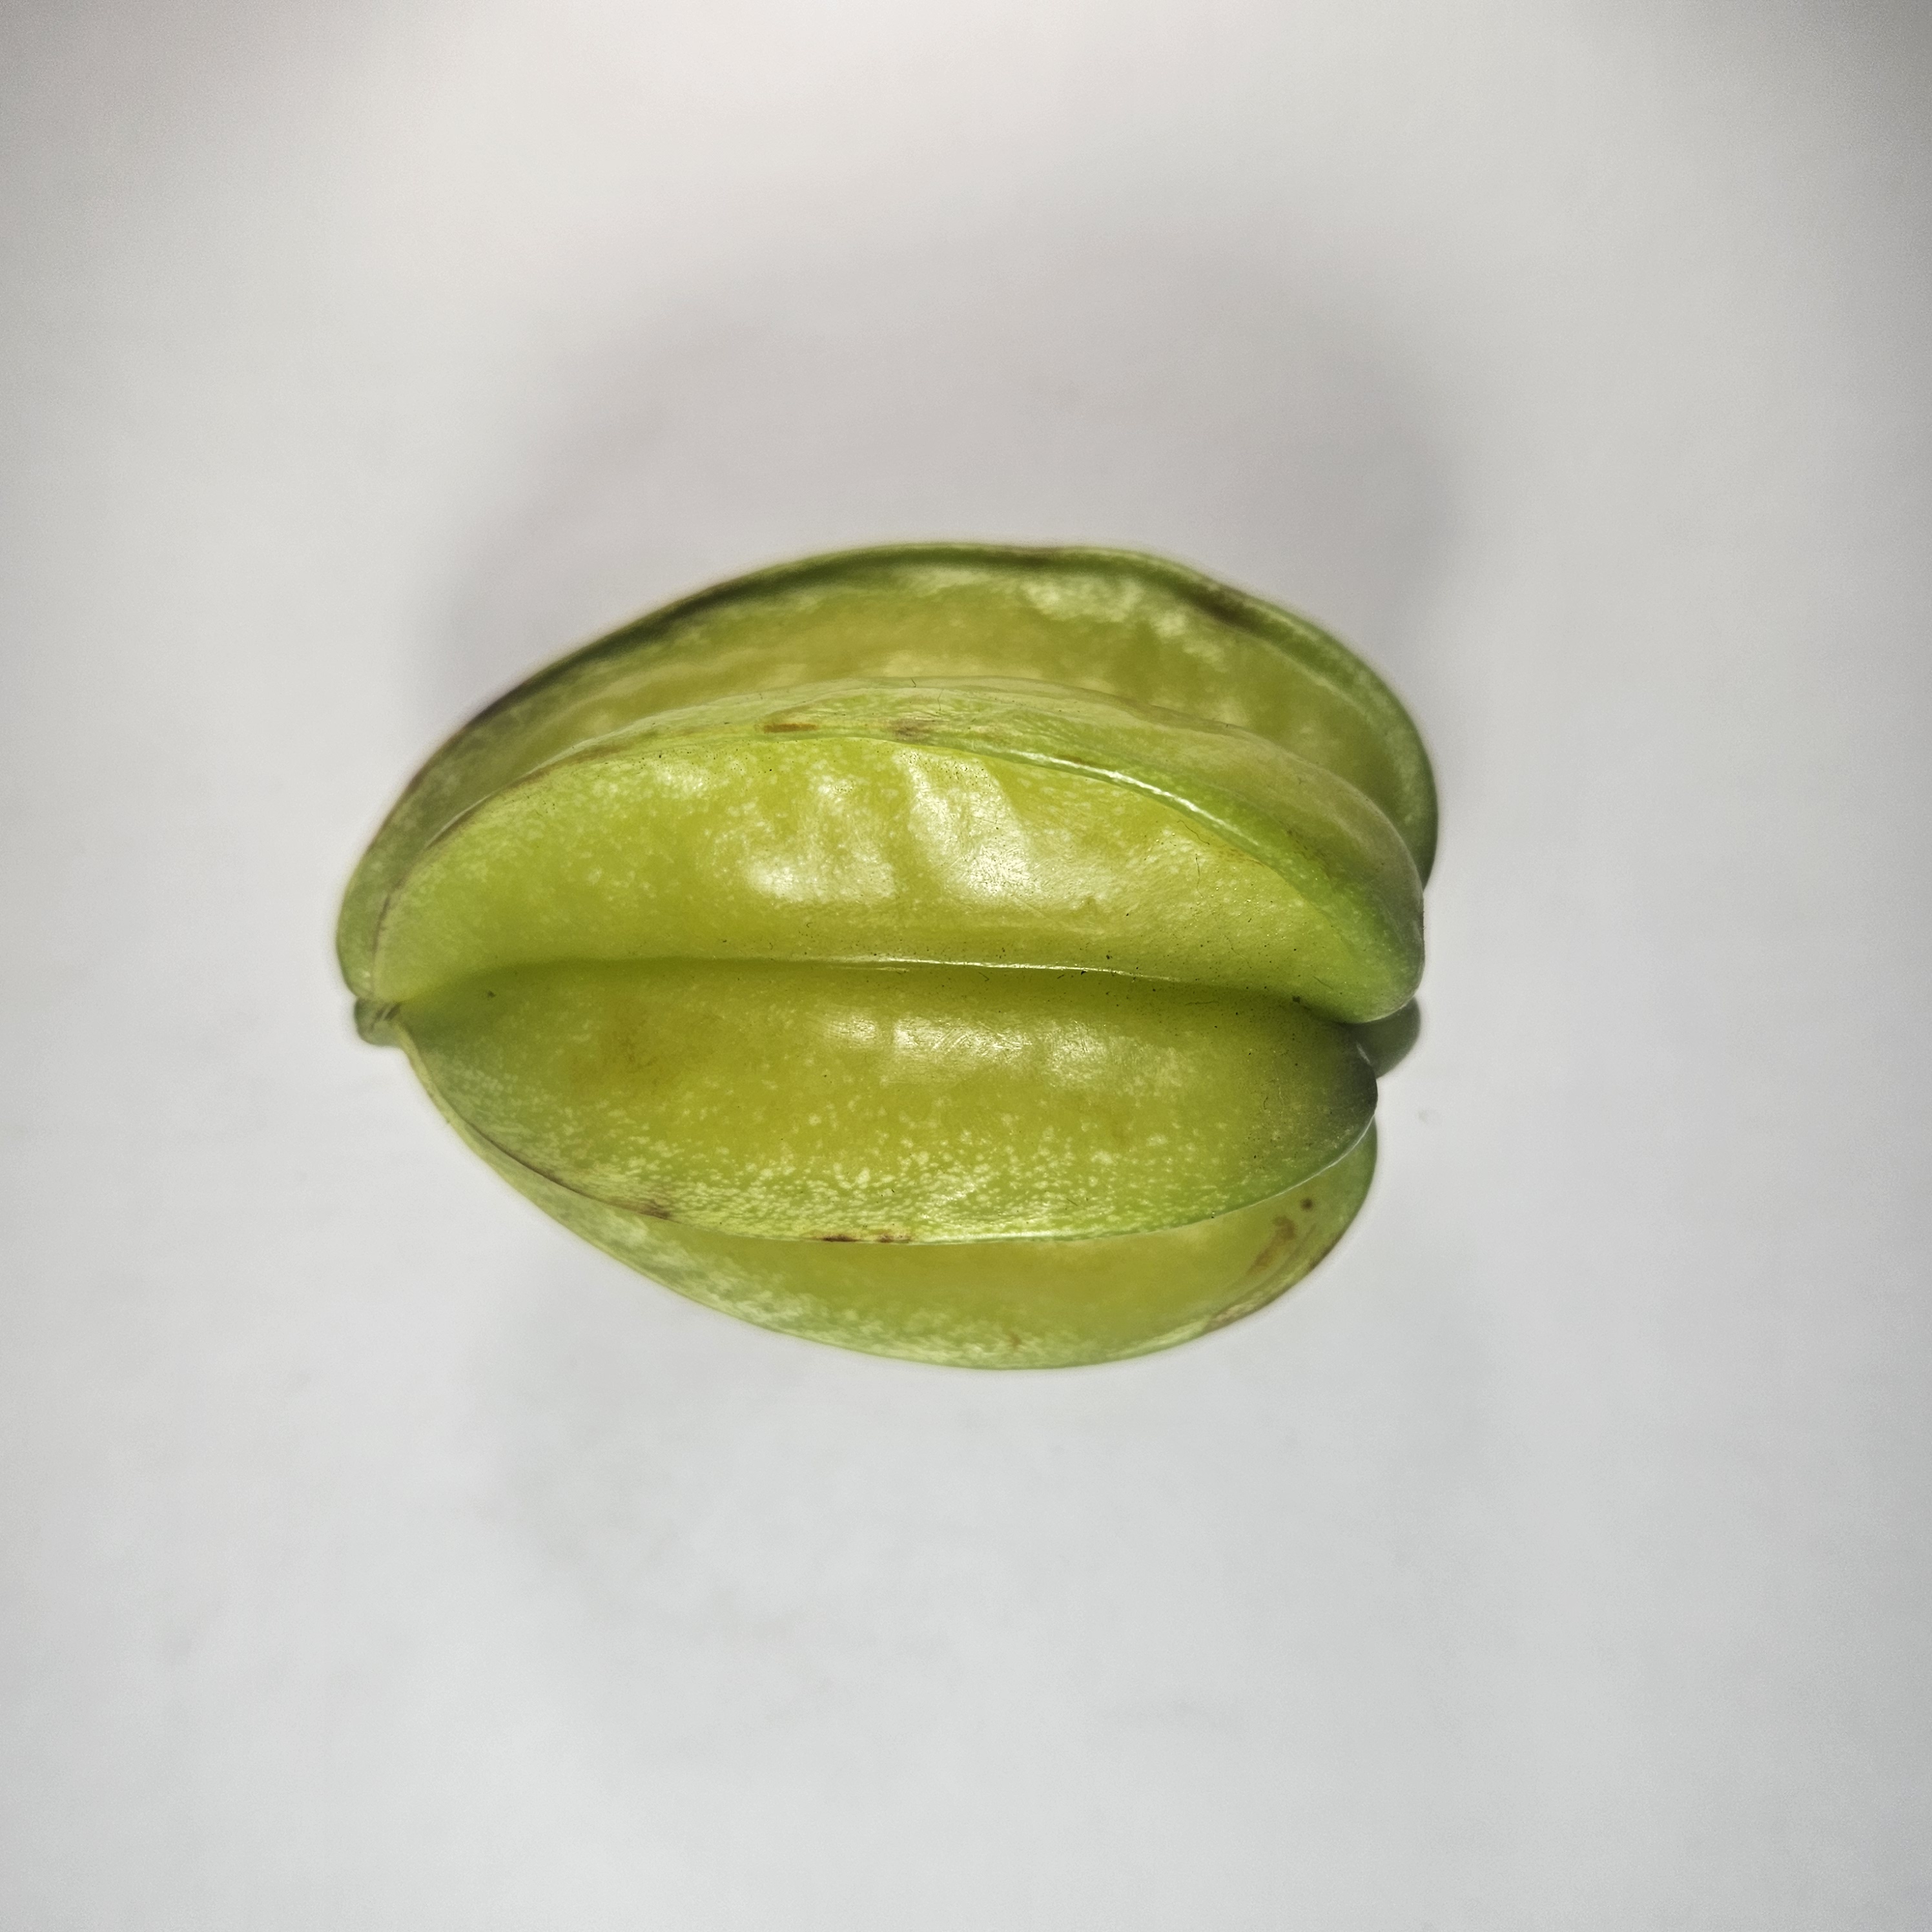
Label: Healthy Fruits